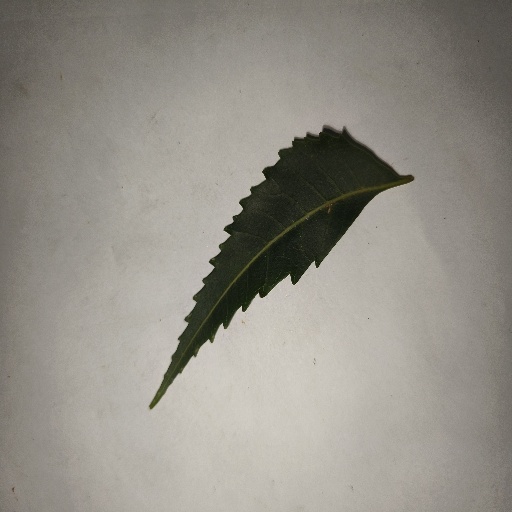
Species: Neem
Leaf condition: Healthy Leaf